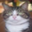
Label: cat